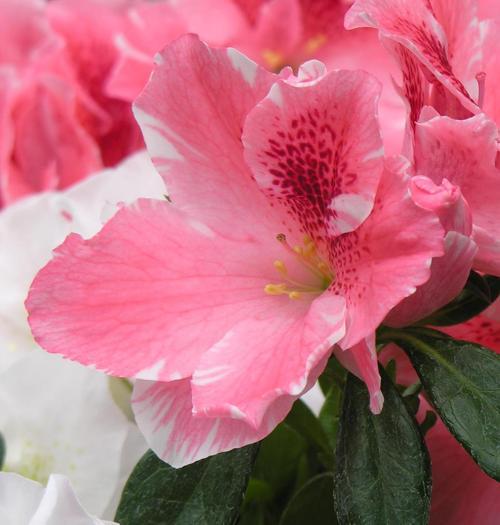
Label: azalea